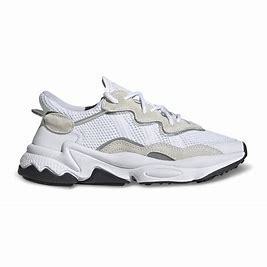
Brand: adidas
Model: Ozweego Athletic